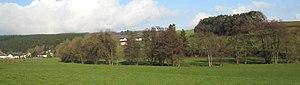
La vallée de la Nothomb au sud de Nothomb (Belgique).
La Nothomb est un ruisseau belgo-luxembourgeois, affluent en rive gauche de l'Attert.
Nothomb est un village belge de la commune d'Attert situé en province de Luxembourg et Région wallonne.